Romance (1983 film)

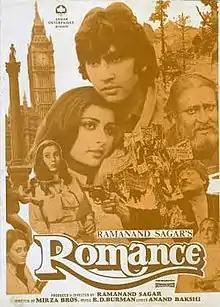

Romance is a 1983 Hindi-language Indian film produced and directed by Ramanand Sagar. The film stars Kumar Gaurav, Poonam, Dhillon, Shammi Kapoor, Sushma Seth and Saeed Jaffrey. Romance is a colorful, lively story of two teenage lovers of the jet age: Sonia, a half-English girl, and Amar, an Indian youth, whose romance blossoms across thousands of miles and crosses all barriers.